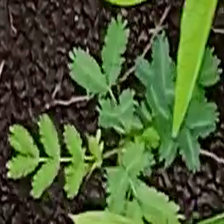
Weed species: Dwarf_cassia_(Chamaecrista pumila)